George Beeston

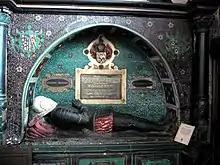
Tomb of Sir George in the chancel of St Boniface's Church, Bunbury

Sir George Beeston or Beston (circa 1520 - 13 September 1601) was an English landowner, courtier, soldier and sailor. He was the captain of the "Dreadnought" in 1588, Member of Parliament for Cheshire in 1589 and Ranger of Delamere Forest.